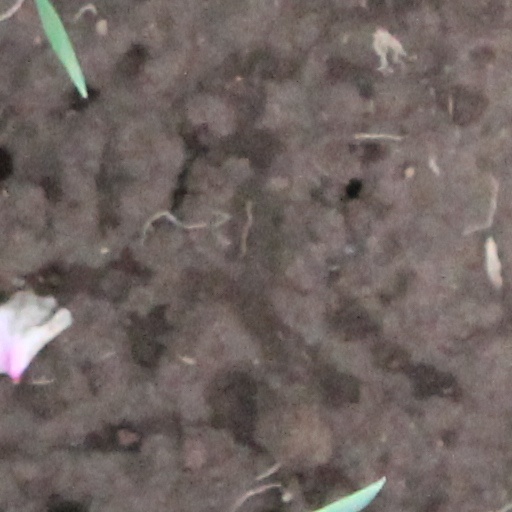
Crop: wheat